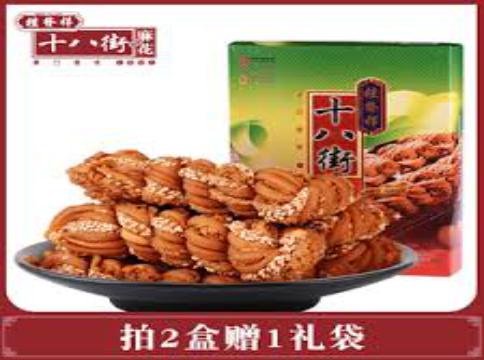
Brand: GuiFaXiangShiBaJie
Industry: Food